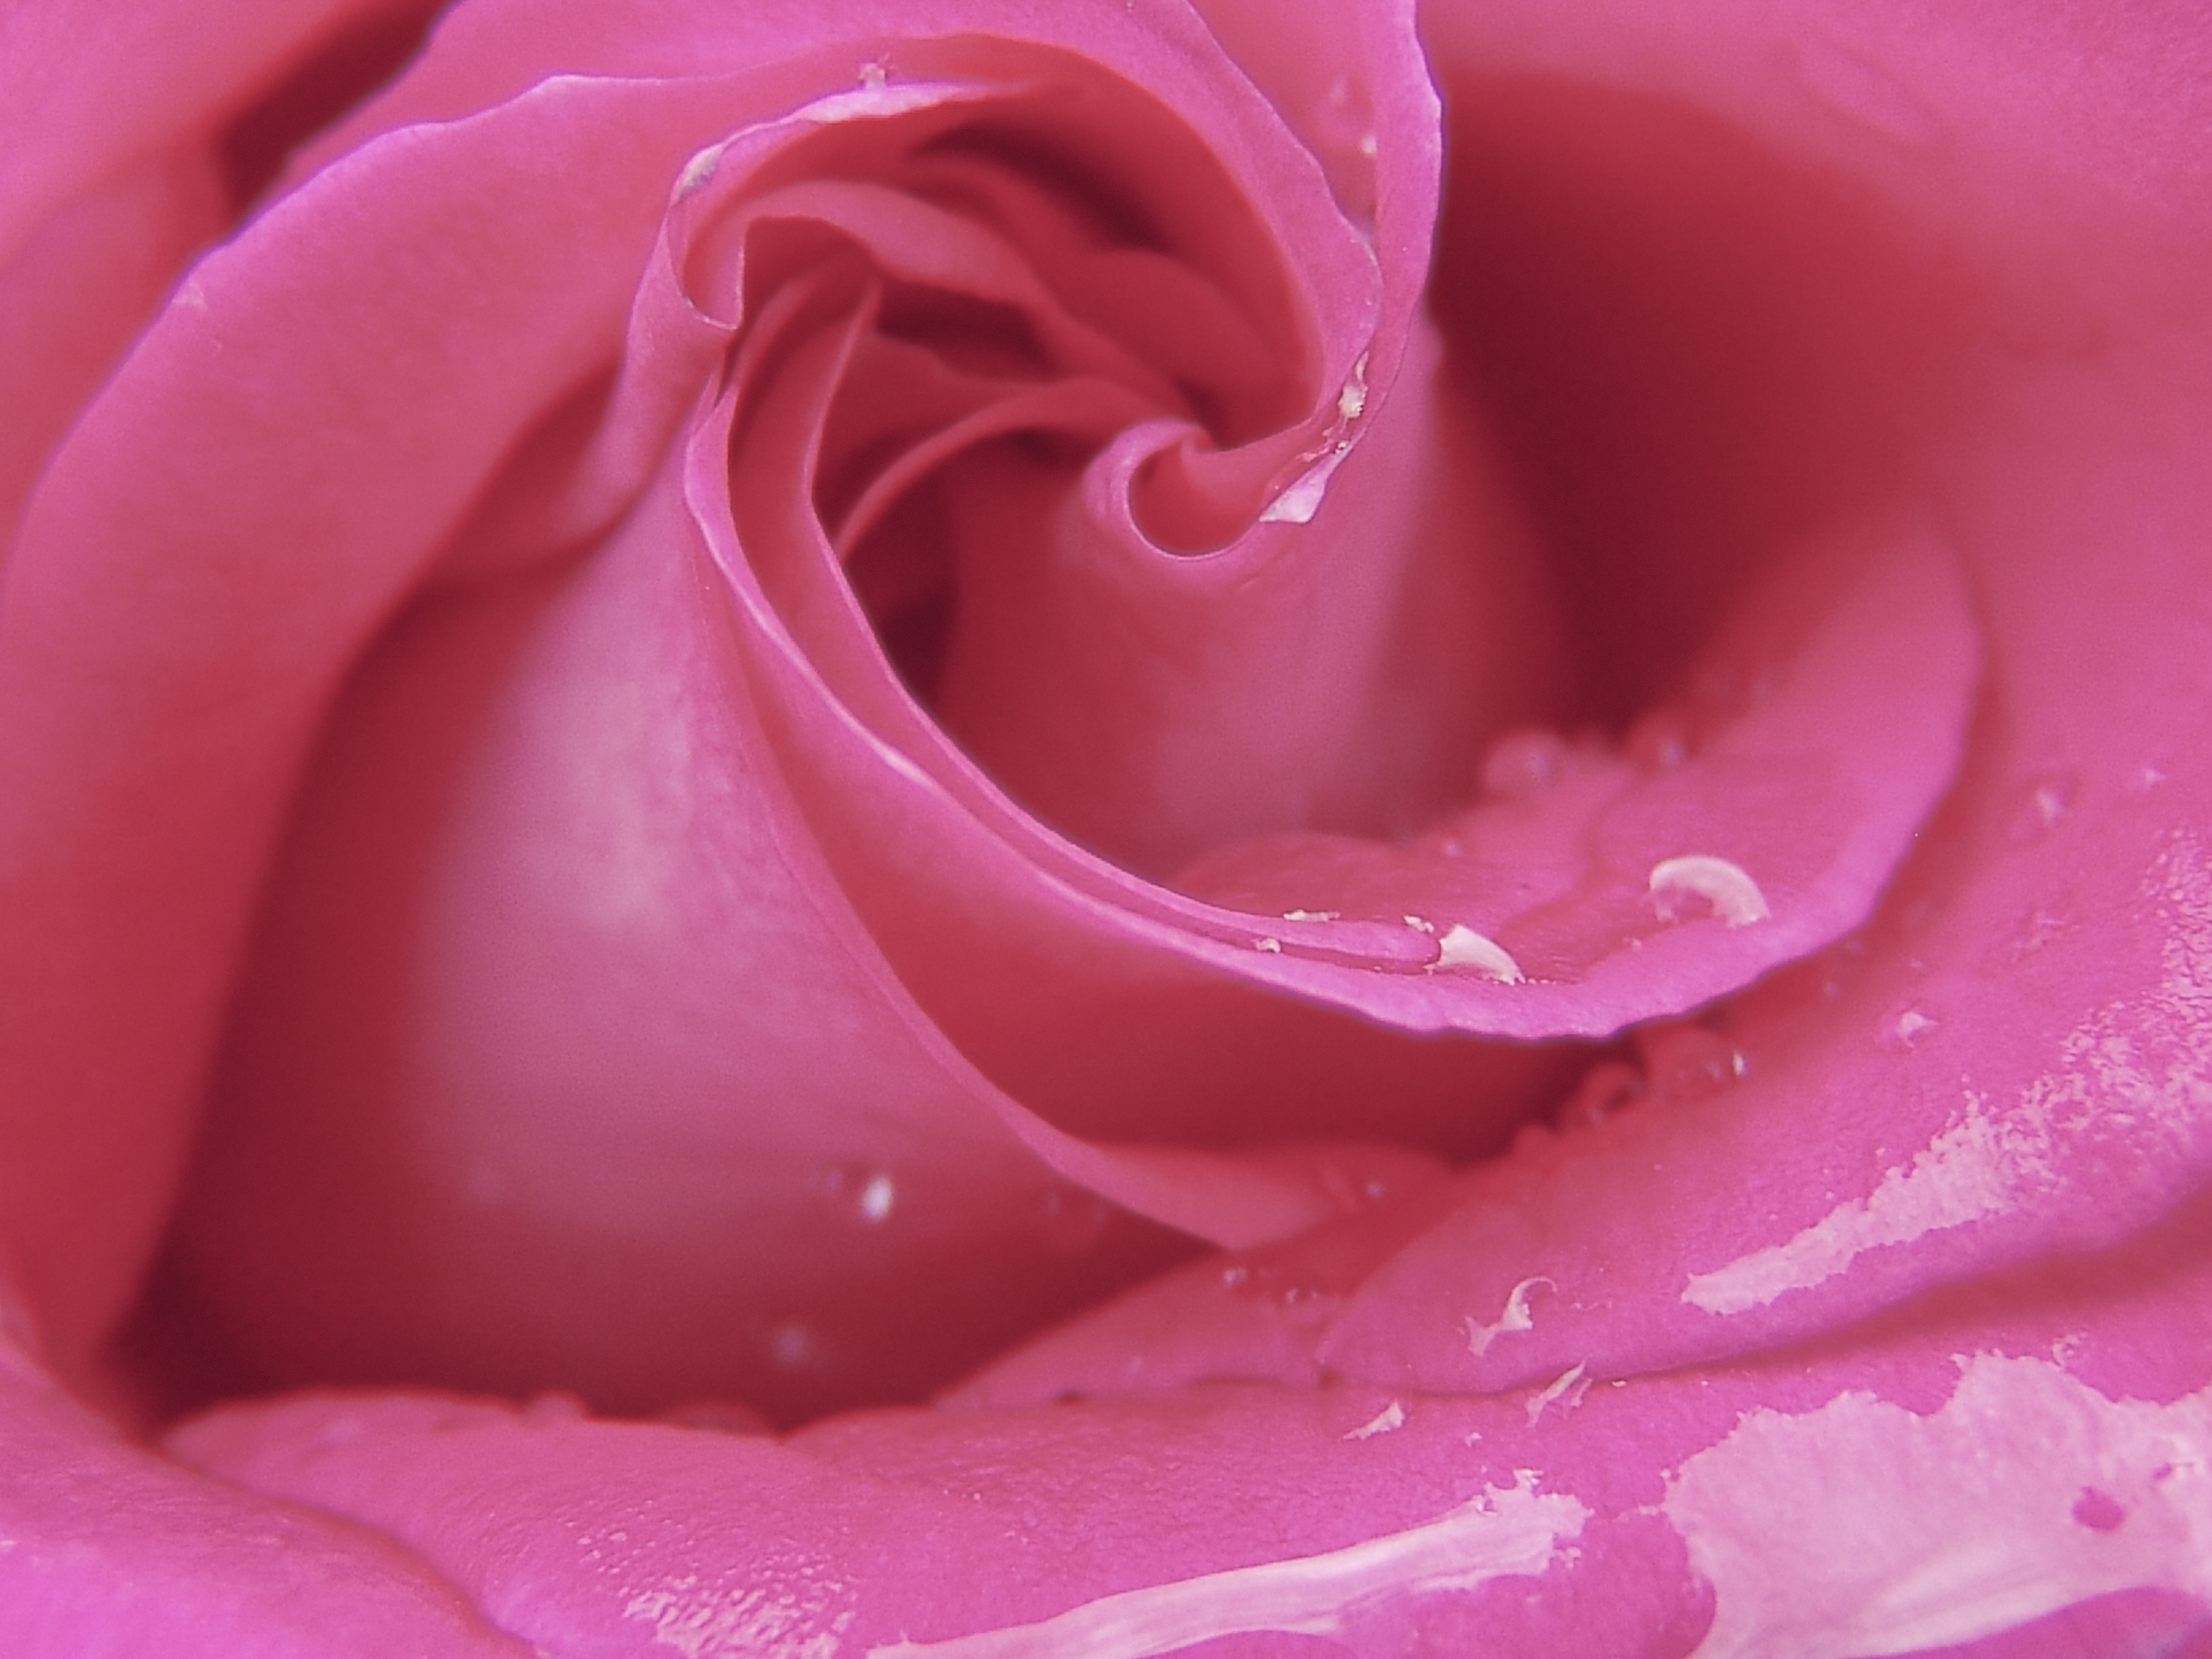
nature, plant, flower, petal, love, rose, romance, blooming, pink, flora, close up, petals, macro photography, flowering plant, garden roses, rose family, rosaceae, land plant, rose order